Museum-workshop of the Peasant Culture

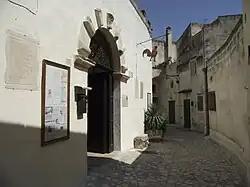
Entry of palazzo Barberis, house of the museum

The Museum-workshop of the Peasant Culture is an ethno-anthropological museum in Matera, situated in the ancient Sassi district. It was founded by Donato Cascione and is managed by the homonym cultural association.